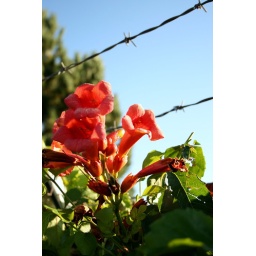
I thought the beauty of the flower up against a barbed wire fence was interesting